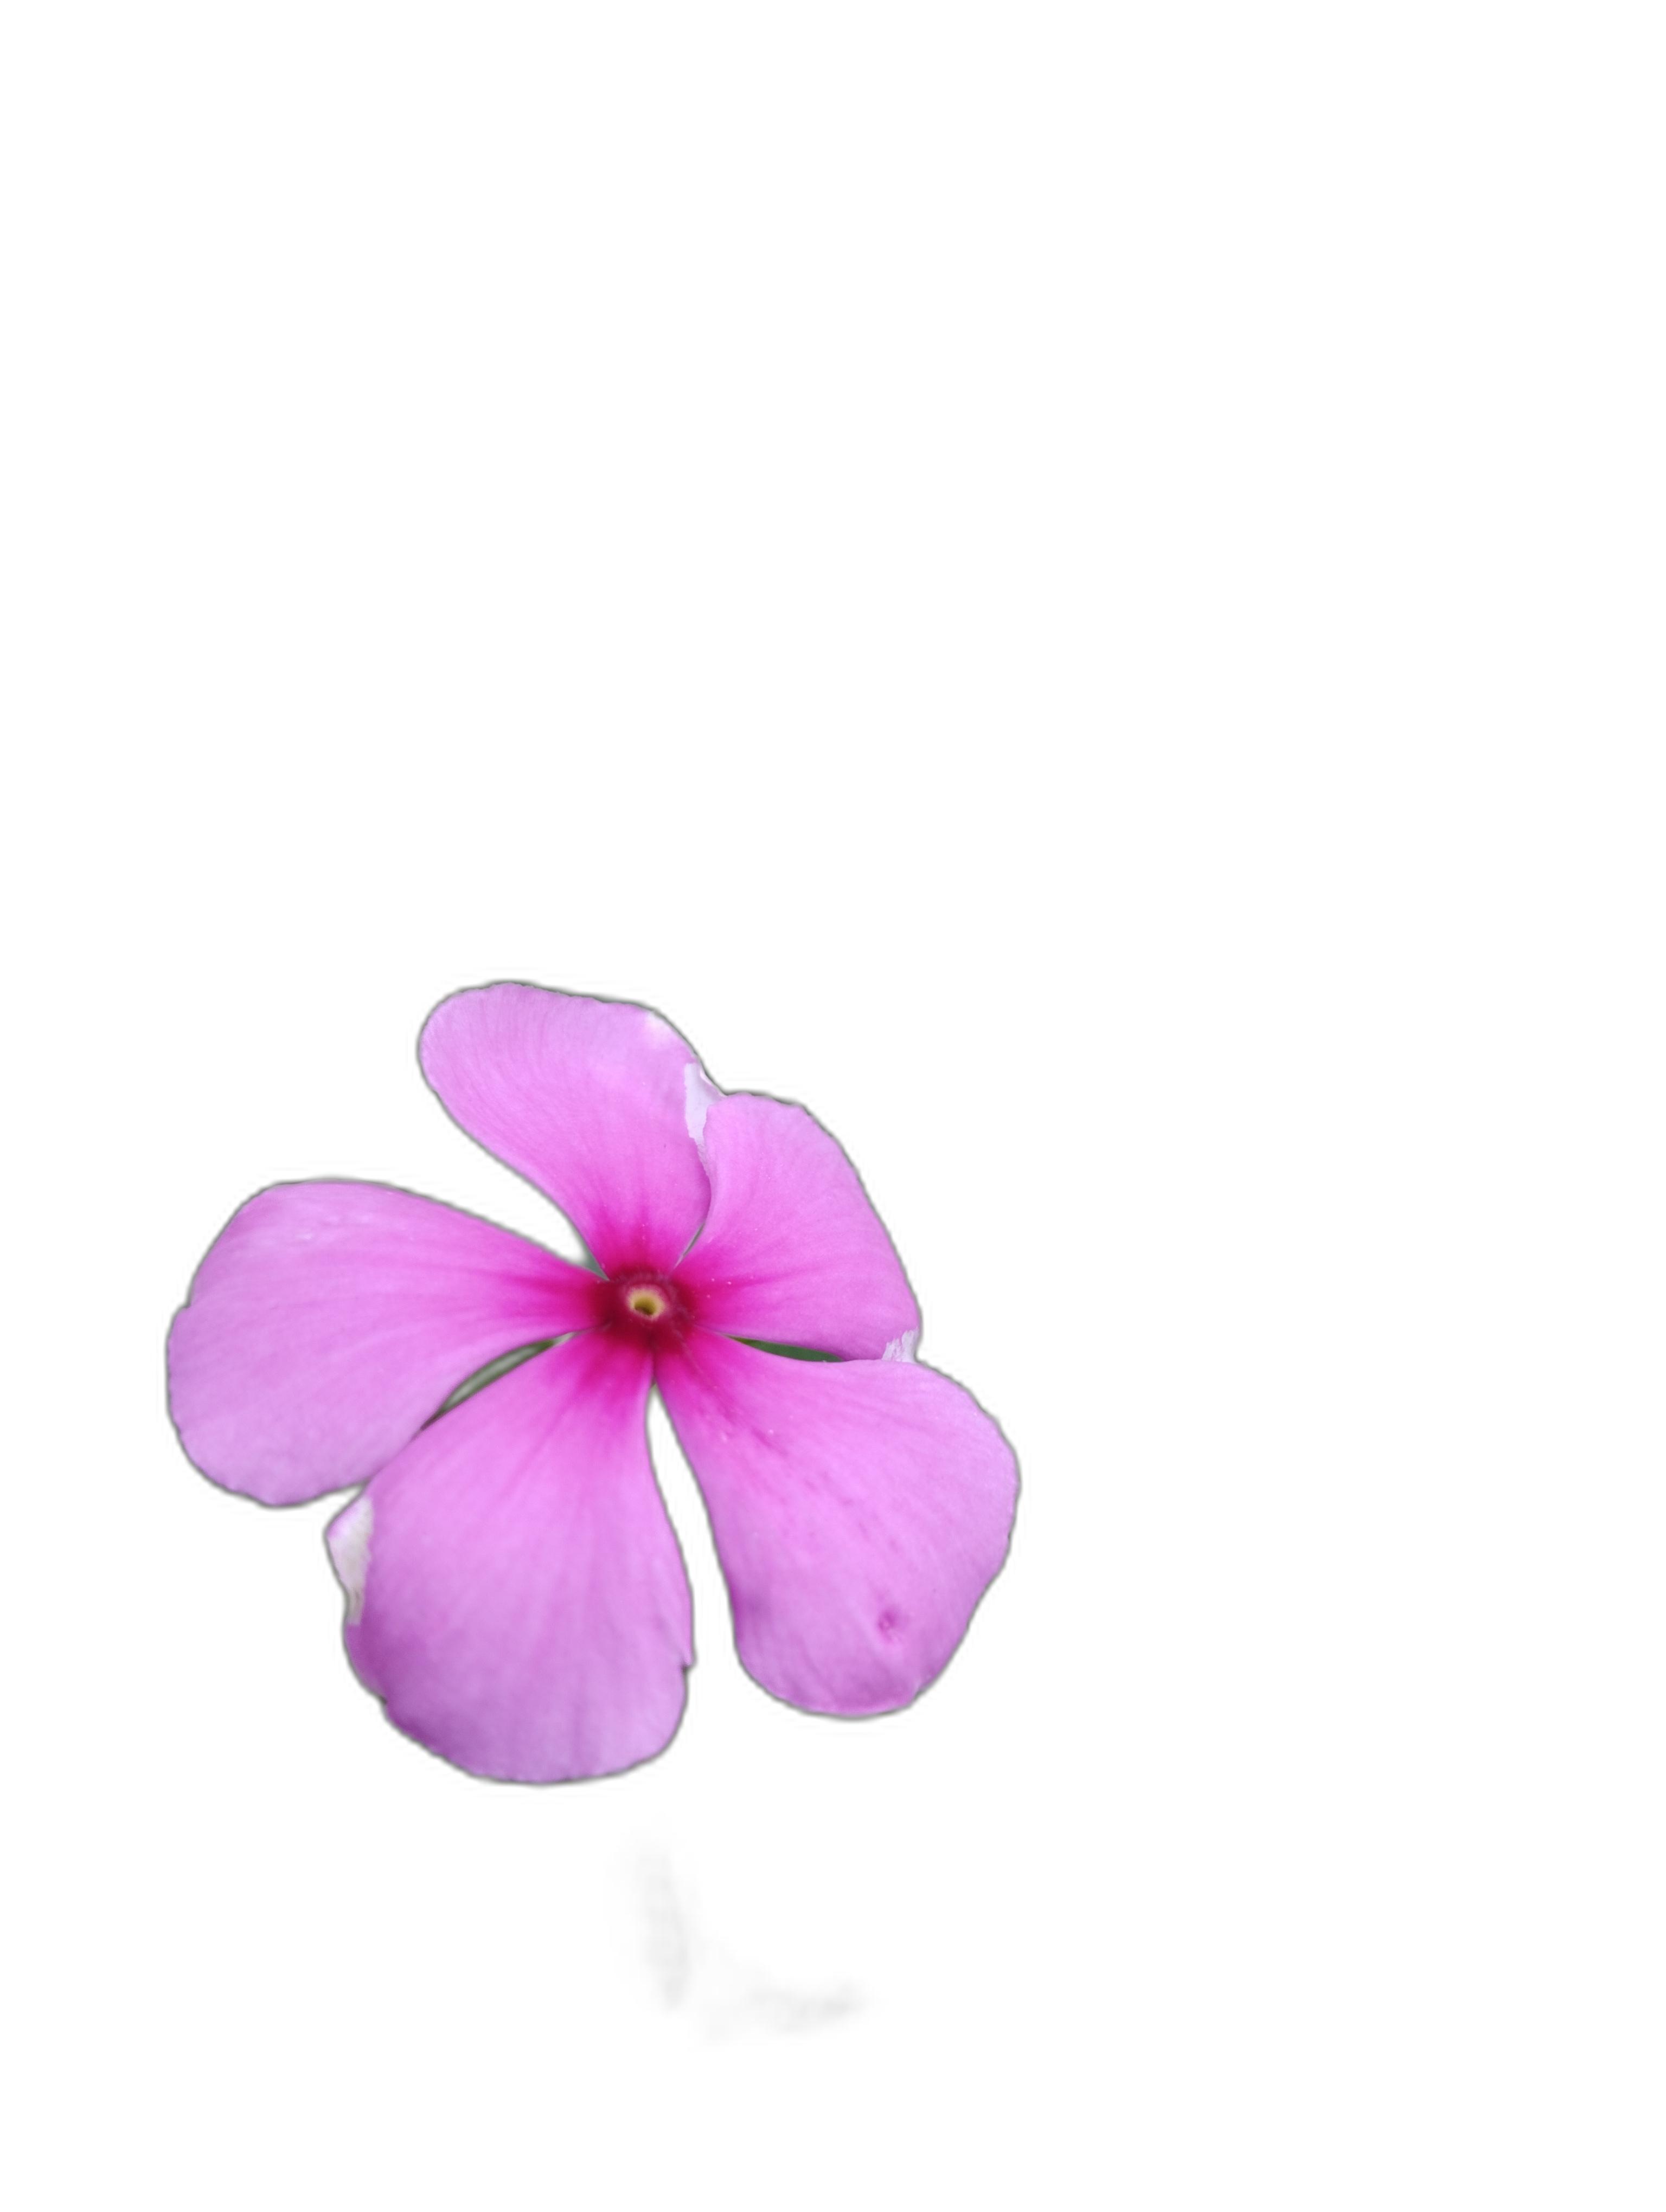
Label: Madagascar periwinkle